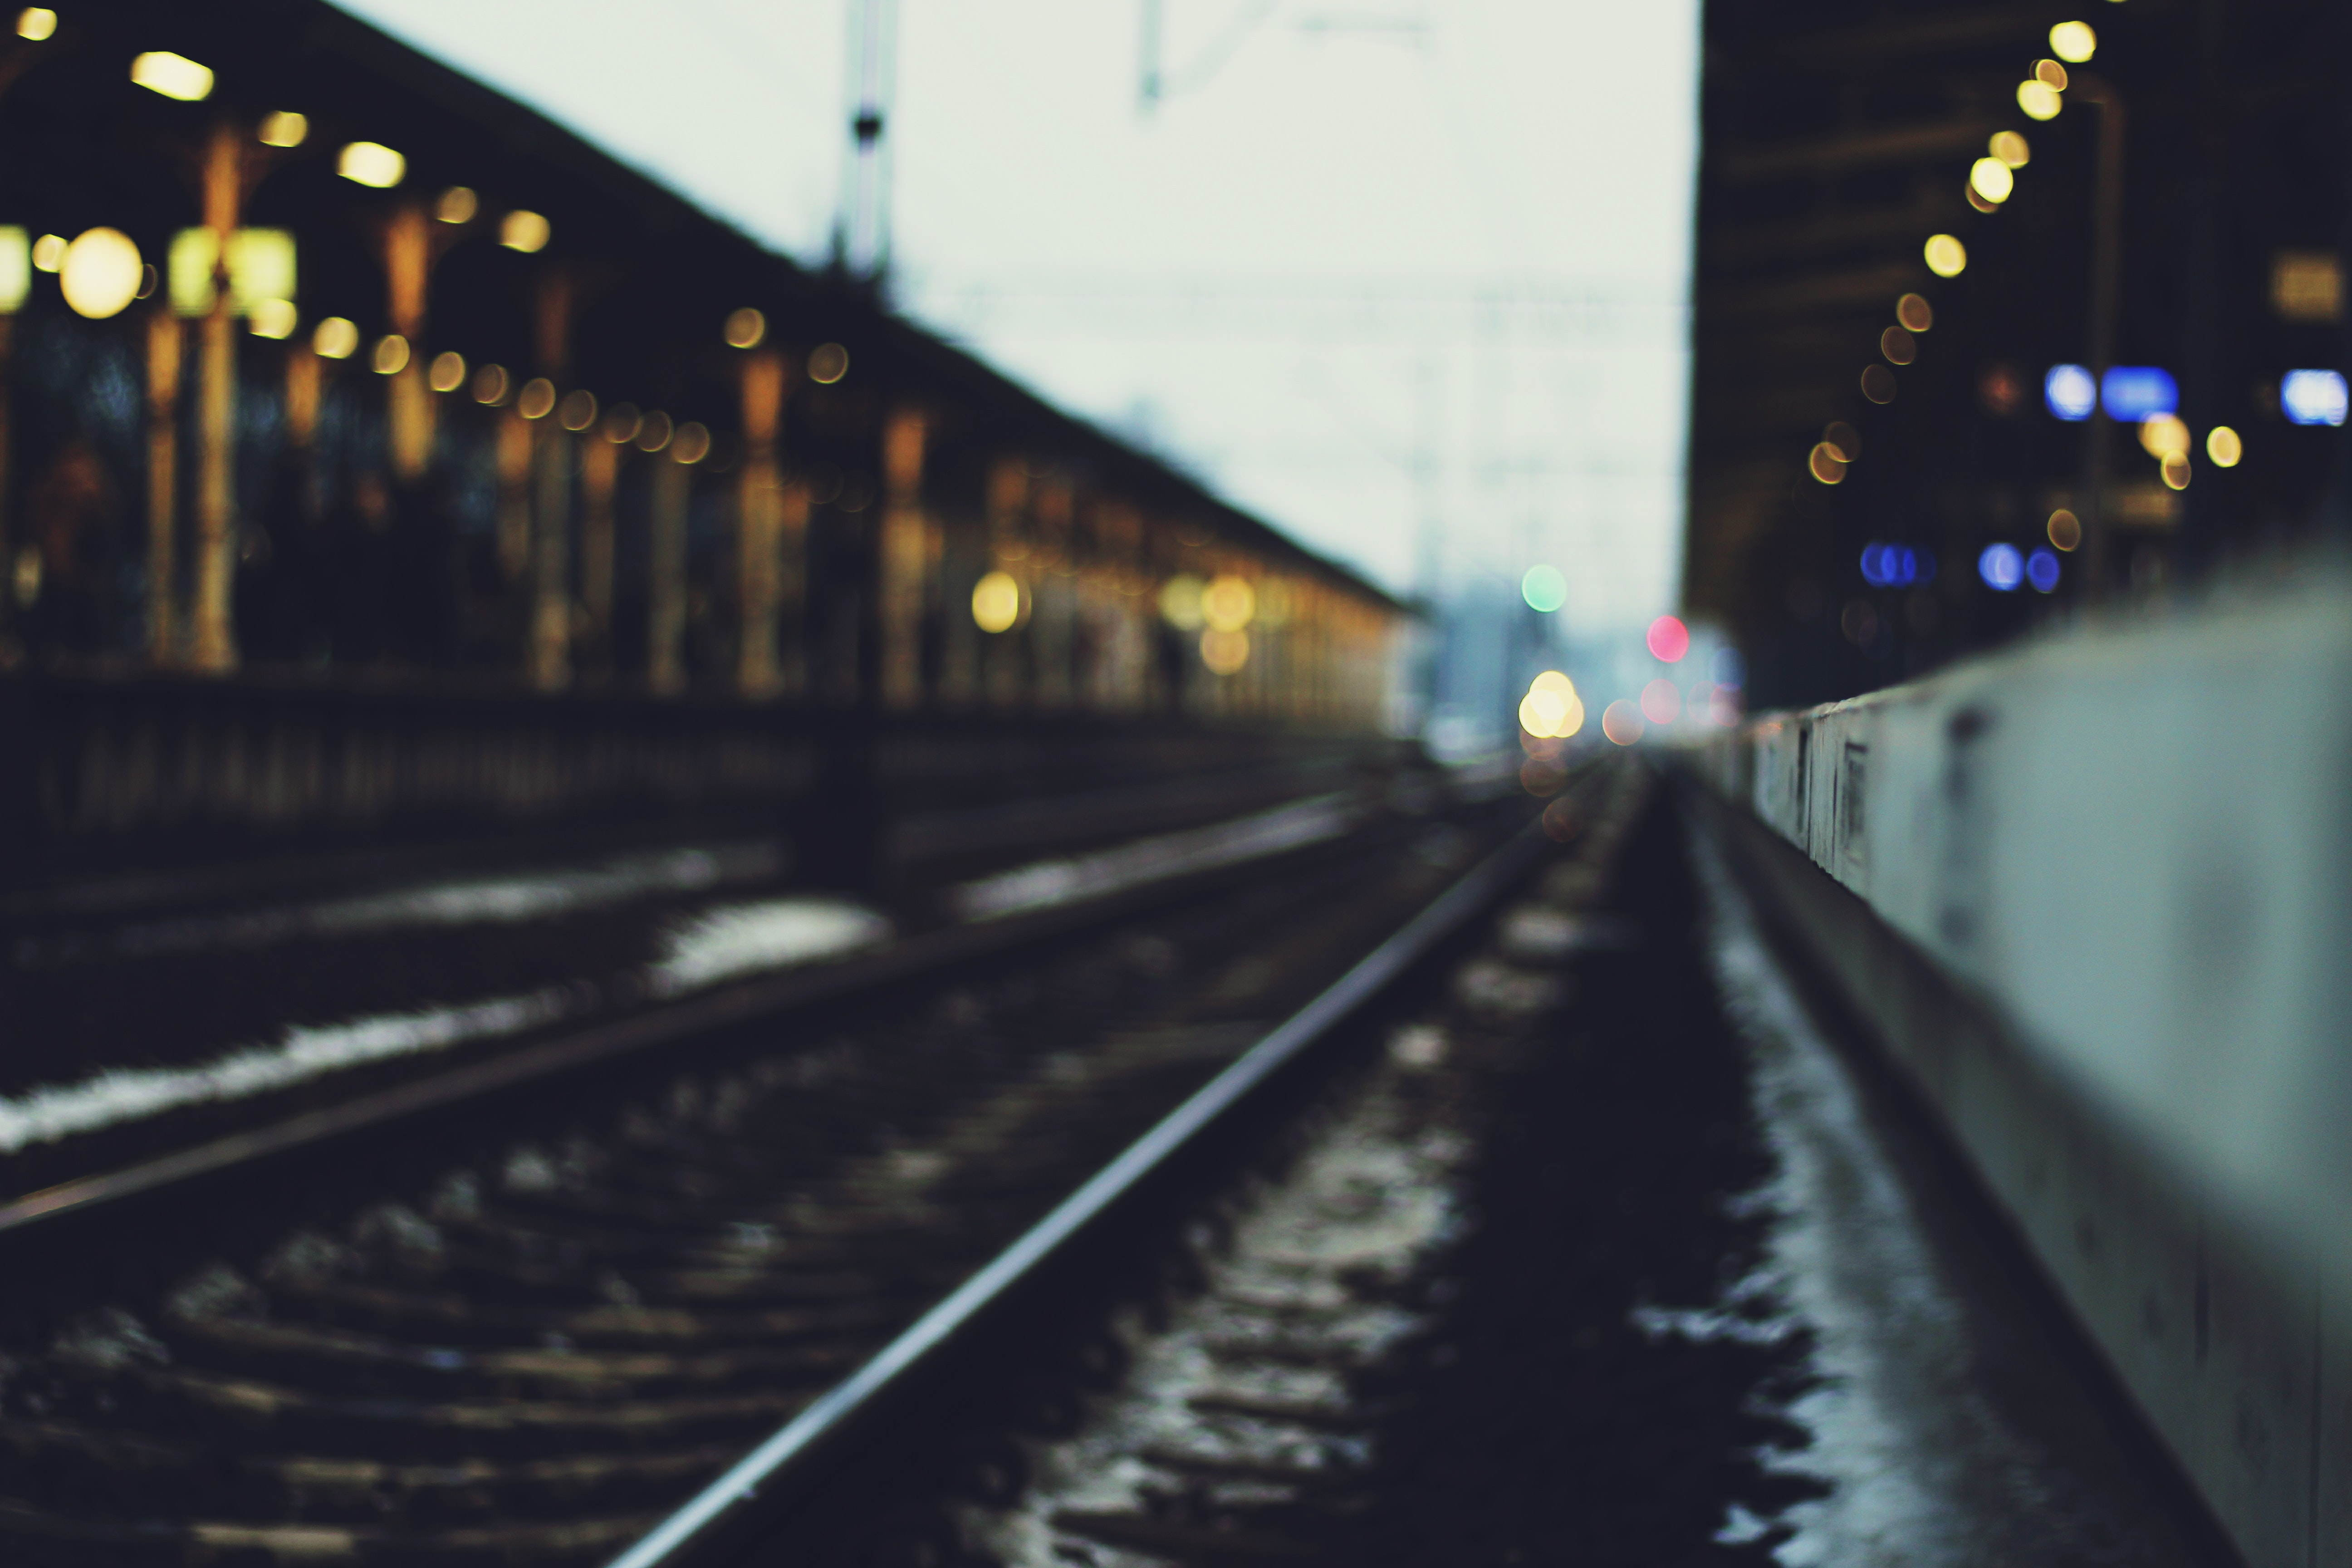
transport, track, mode of transport, train station, urban area, light, line, metropolitan area, architecture, iron, railway, vehicle, train, public transport, infrastructure, night, city, metal, thoroughfare, building, evening, metro, rolling, road, metropolis, parallel, electricity, rolling stock, Tints and shades